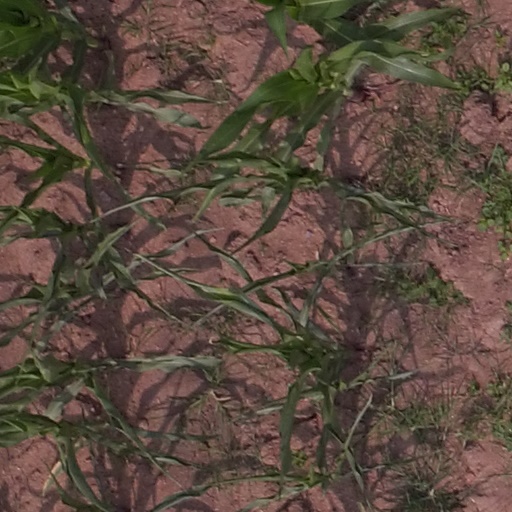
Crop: maize; corn